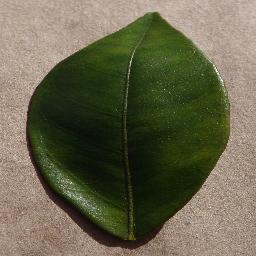
Label: Orange___Haunglongbing_(Citrus_greening)